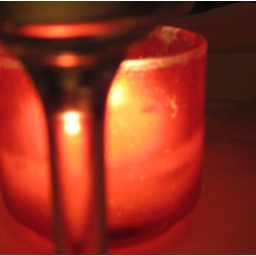
I was struck by how beautifully the red candle lit up my white wine and glass